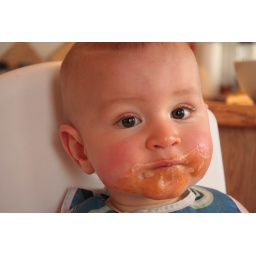
Wide eyed baby boy at supper. Face covered in sweet potato and apple sauce